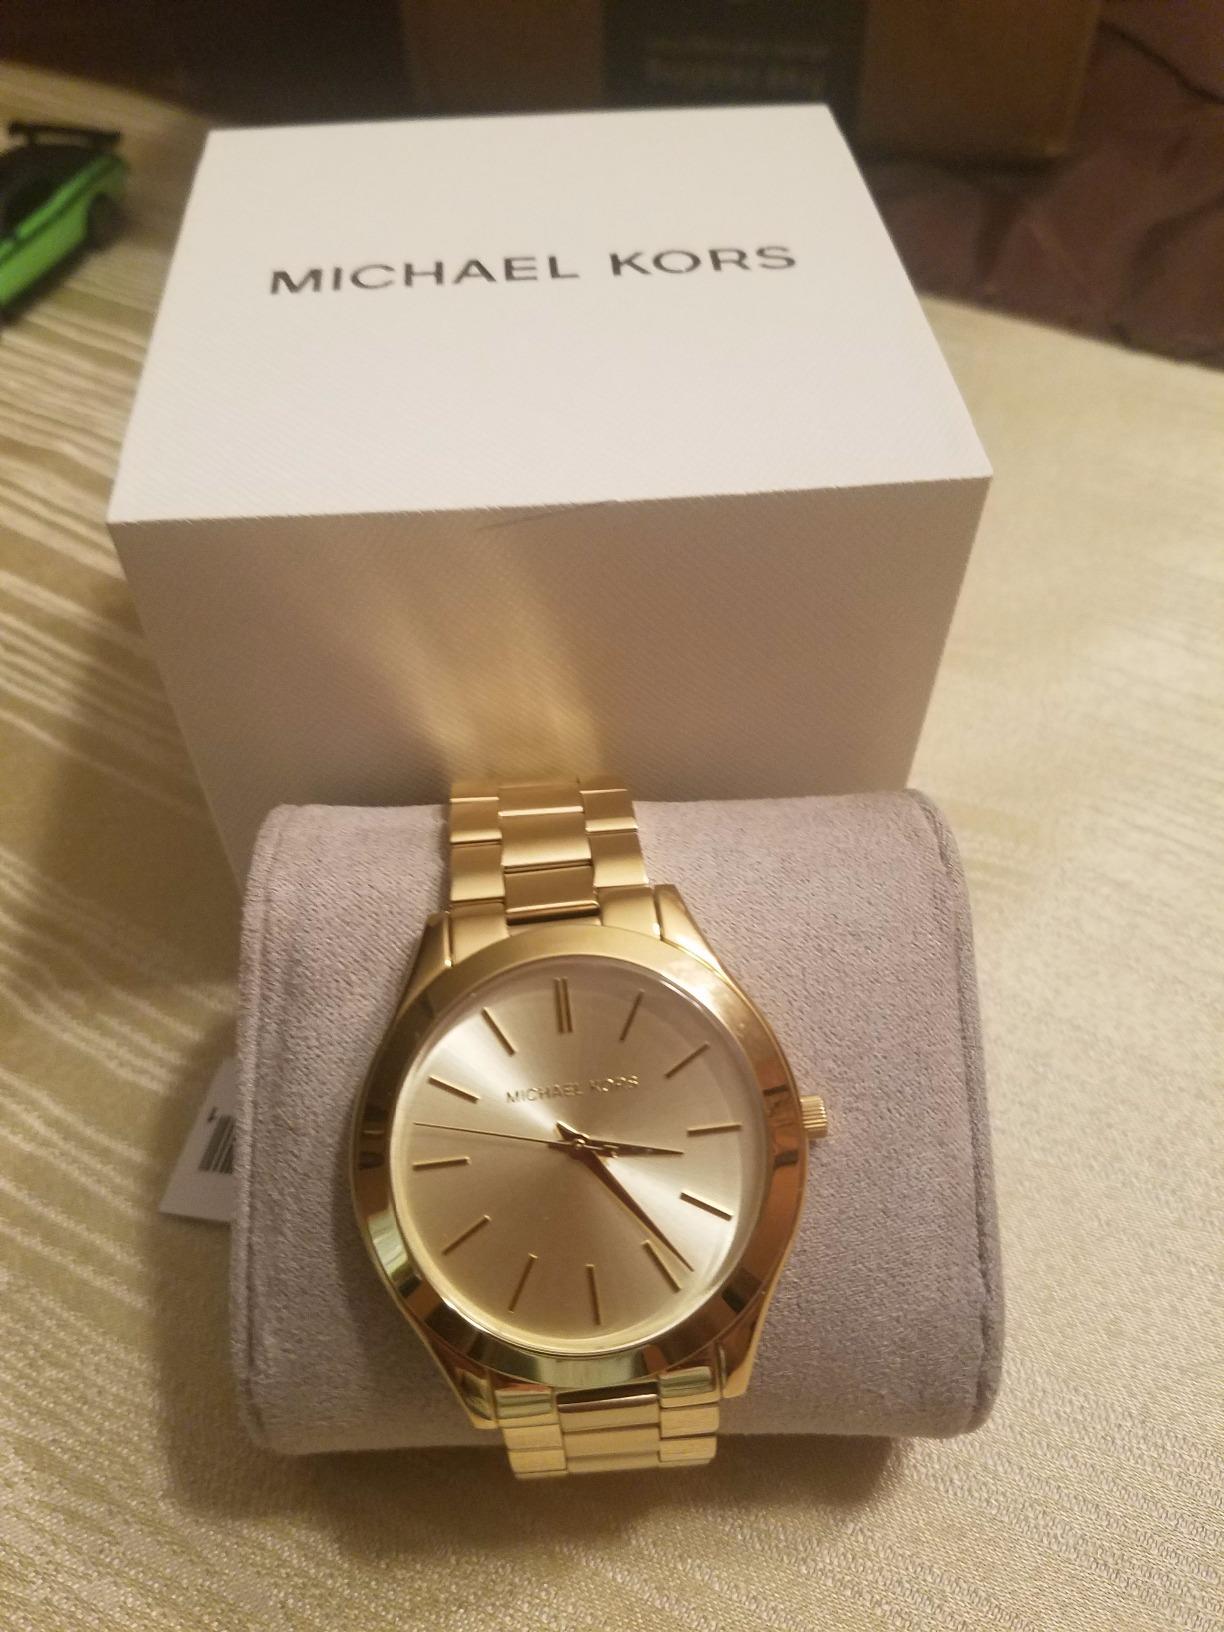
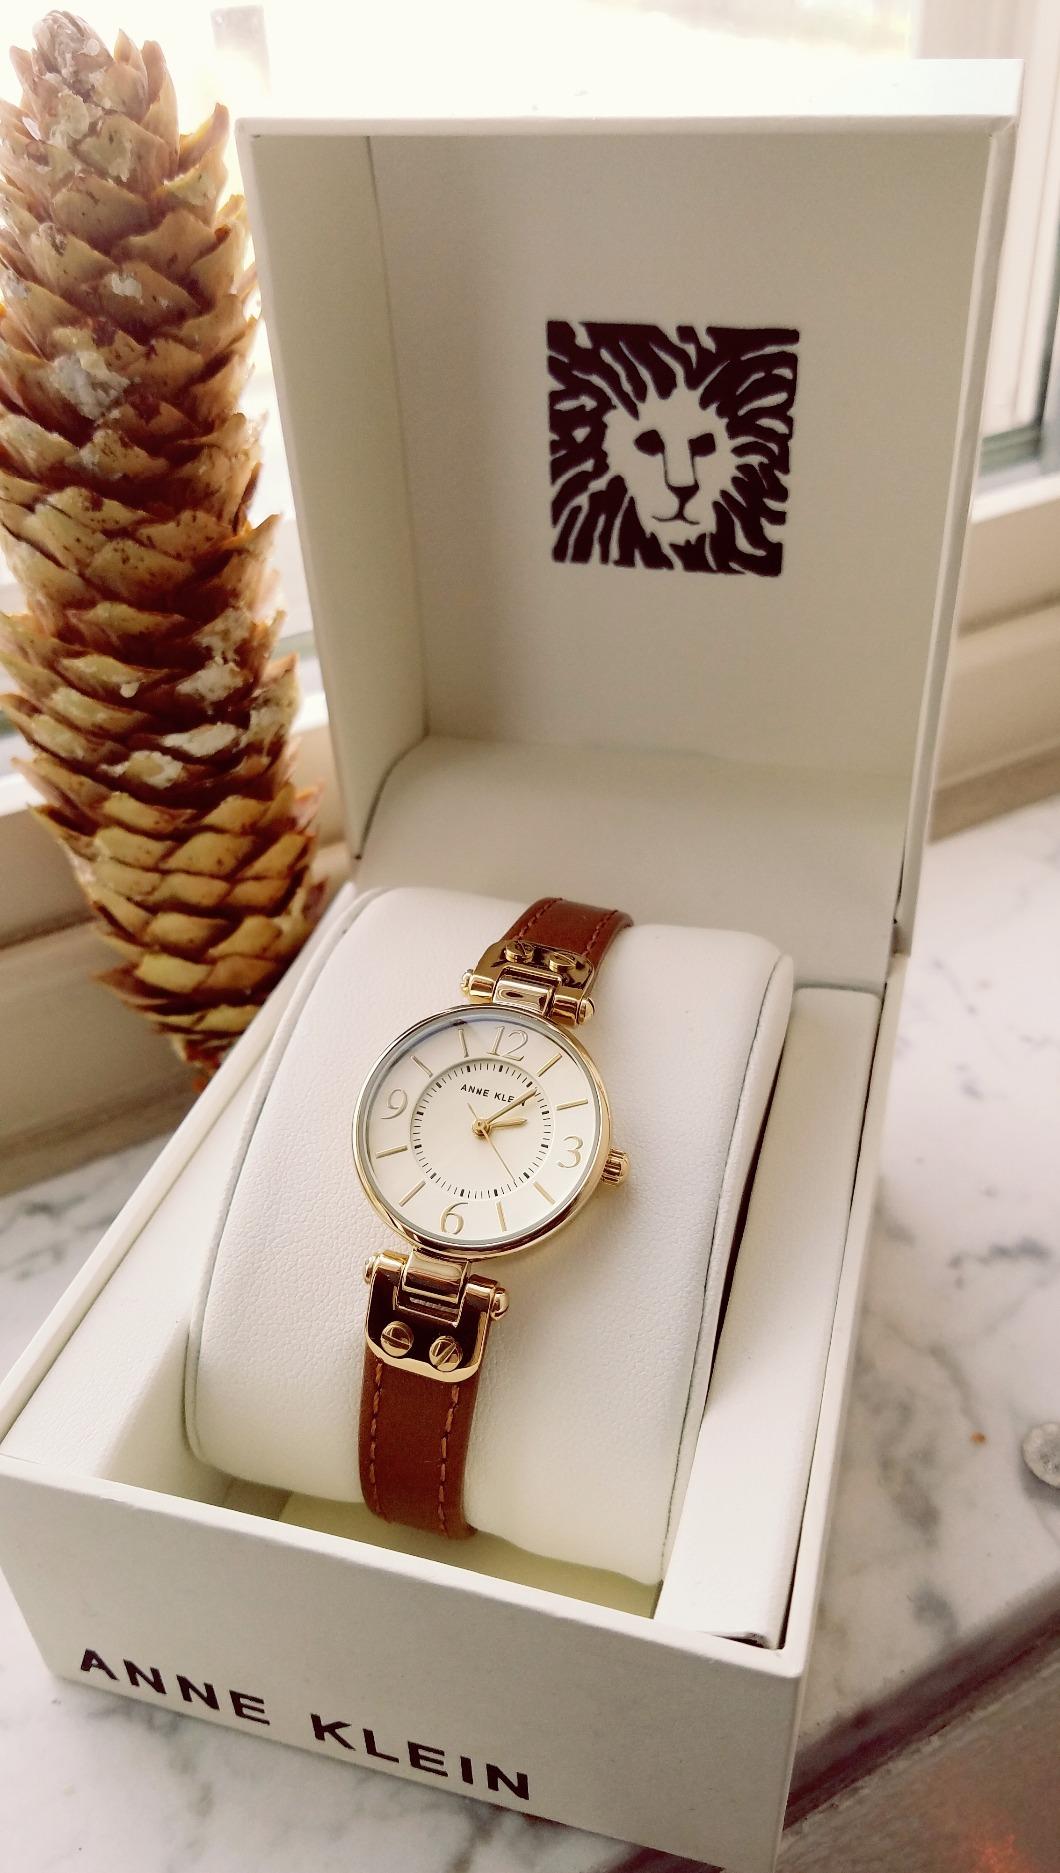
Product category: accessories_watch
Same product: no